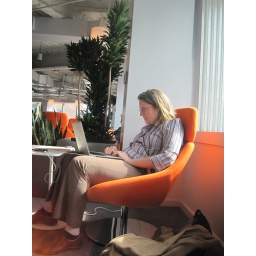
Karen in orange chair